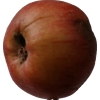
Label: Apple 17